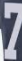
Number: 7